Suman Shashi Kant

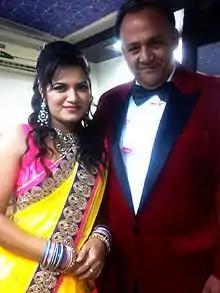
Suman with Alok Nath at Zee Rishtey Awards.

Suman Shashi Kant (सुमन शशि काँत) is an Indian soap opera actress, model and dancer. Now She is doing Swastik Productions "Meri Saasu Maa " on Zee TV. She played the role of Badi Thakurain in Phir Subah Hogi (TV series) along with Varun Badola and also played a role of Manda Tai in Ek Mutthi Aasmaan (TV series) with Shilpa Shirodkar. She did her schooling from Madhya Pradesh. After completing college, she started working to fulfill her ambition to become an actor. Nowadays, she is associated with Kausalya Charitable Trust.